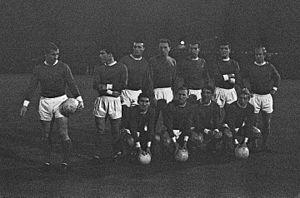
Henry Gregg dit Harry Gregg, né le 27 octobre 1932 à Tobermore et mort le 16 février 2020 à Coleraine, est un footballeur nord-irlandais qui évoluait au poste de gardien de but à Manchester United et en équipe d'Irlande du Nord.